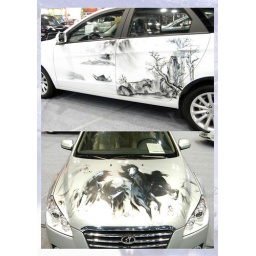
custom airbrush car motorcycle art wall painting by tangdongbai@yahoo.com